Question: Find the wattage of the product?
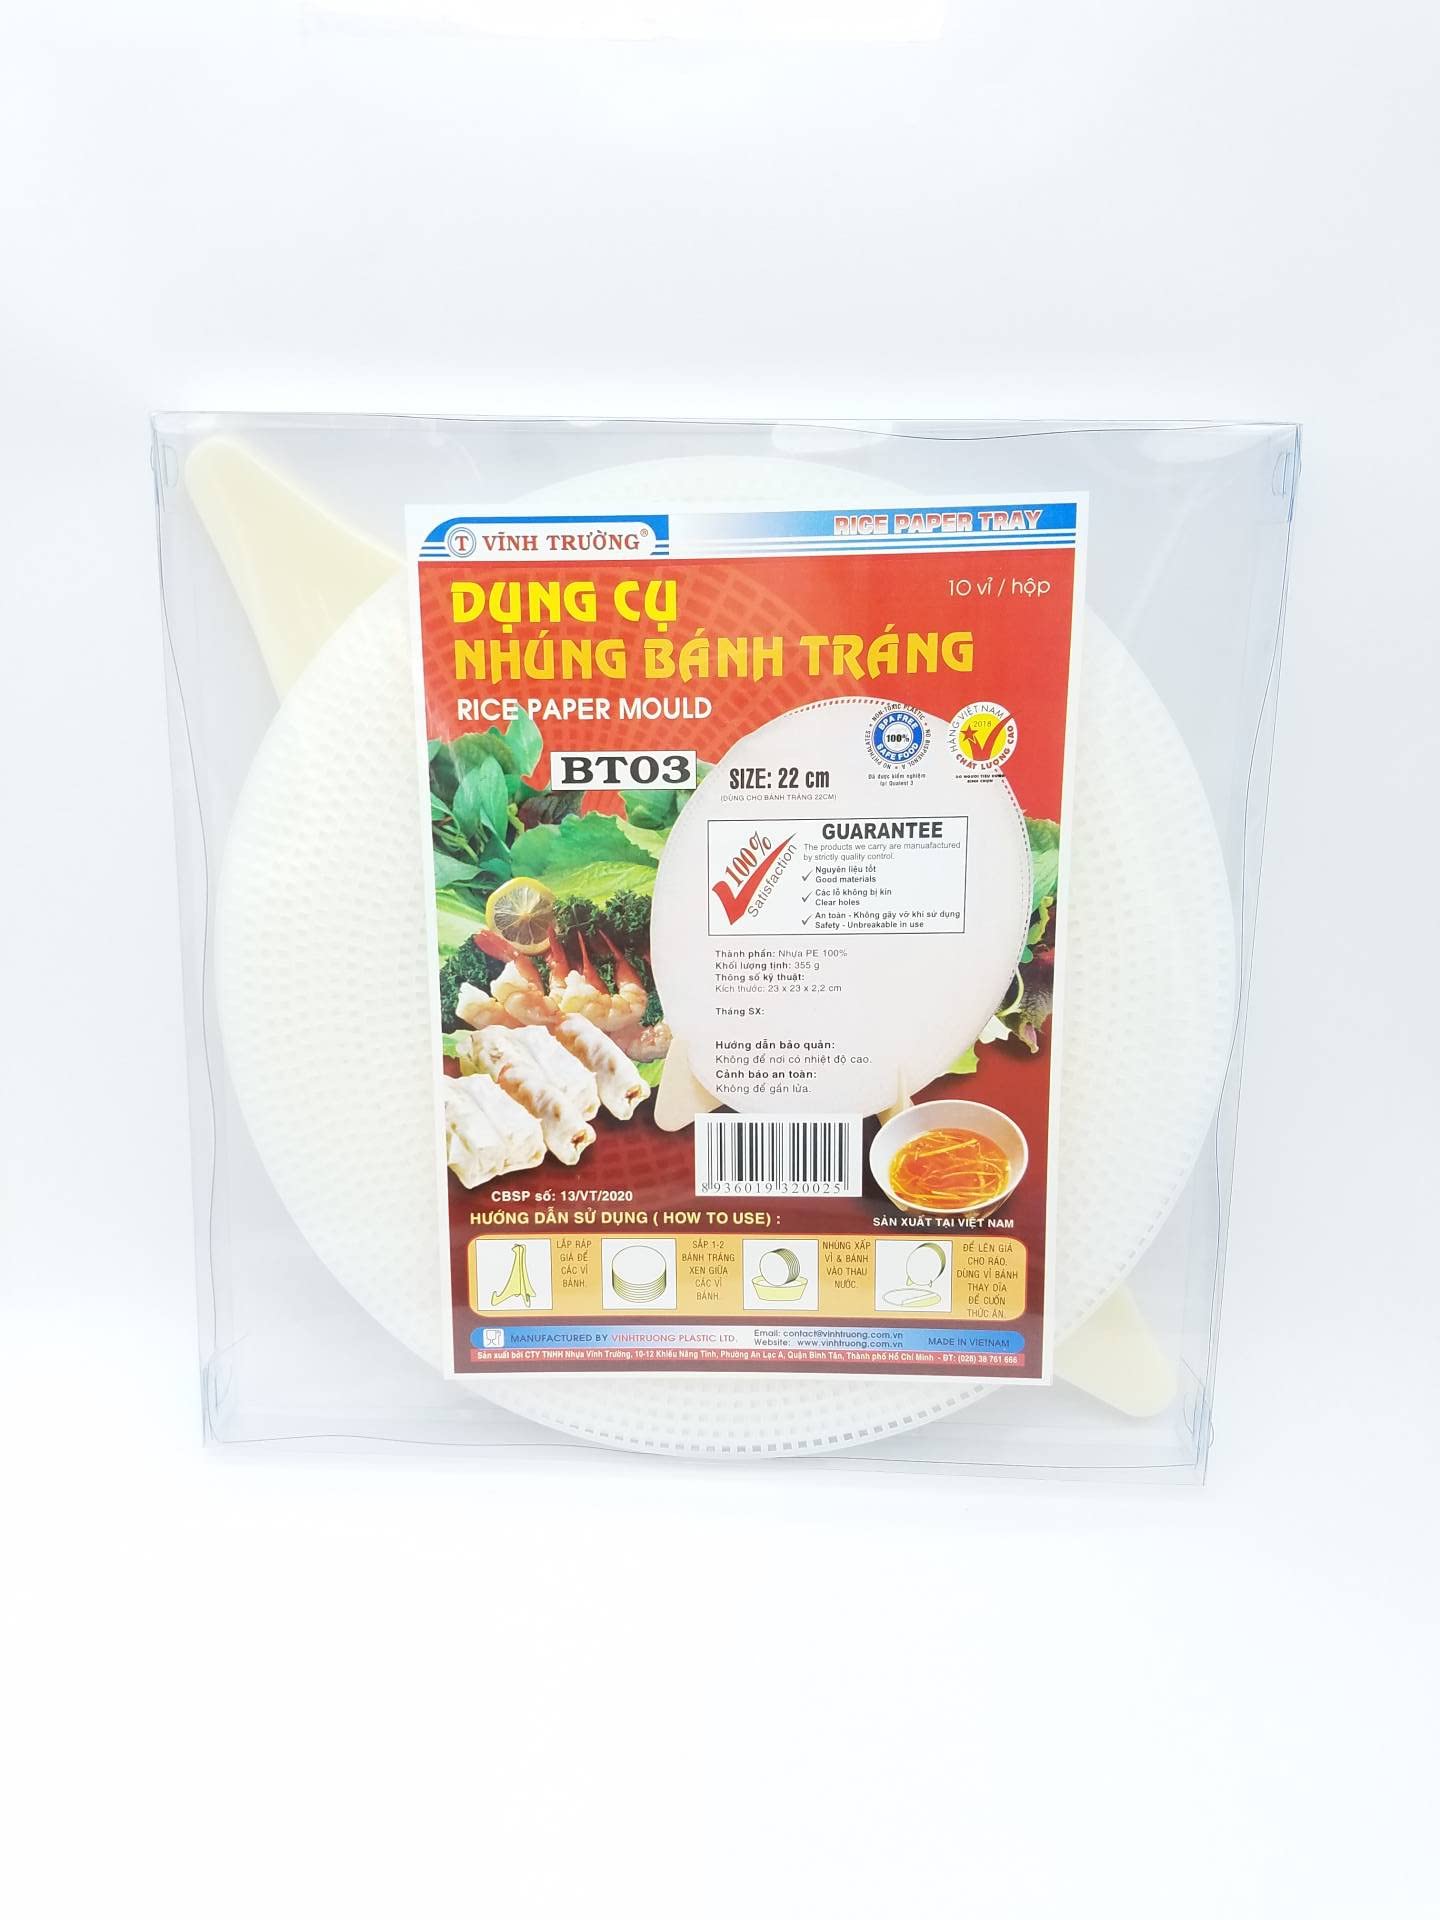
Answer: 10.0 horsepower